Daimon

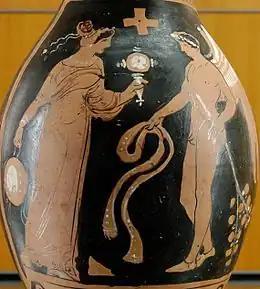
Winged genius facing a woman with a tambourine and mirror, from southern Italy, about 320 BC

Homer's use of the words "theoí" ("gods") and "daímones" suggests that, while distinct, they are similar in kind. Later writers developed the distinction between the two. Plato in "Cratylus" speculates that the word "daimōn" ("deity") is synonymous to "daēmōn" ("knowing or wise"); however, it is more probably "daiō" ("to divide, to distribute destinies, to allot").